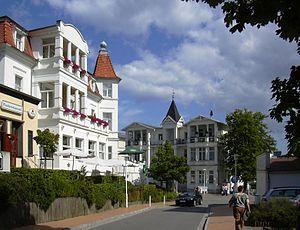
Usedom en allemand ou Uznam en polonais est une île côtière située entre la lagune de Szczecin et la mer Baltique. D'une superficie totale de 445 km², elle appartient en partie à l'Allemagne et en partie à la Pologne.